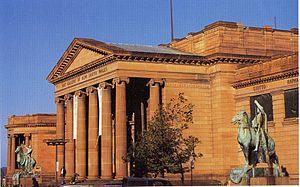
Les arts visuels en Australie ont une longue histoire qui commence il y a sans doute plus de 30 000 ans, avec les peintures sur paroi et les peintures sur bois aborigènes. Les arts visuels australiens incluent l'art indigène australien, l'art colonial, les paysages, les œuvres d'atelier, l'art moderne et contemporain. L'Australie a produit beaucoup d'artistes importants, tant dans la tradition occidentale que dans la tradition indigène. Le caractère sacré de la terre est d’ailleurs un thème commun à ces deux traditions artistiques.
Cette liste des plus grands musées d'art du monde procède à un classement des musées d'art et autres musées contenant principalement des œuvres d'art en fonction de la surface totale d'exposition.
La galerie d'art de Nouvelle-Galles du Sud est un musée situé à Sydney, en Australie. C'est la galerie publique la plus importante de Sydney, et la quatrième plus grande d'Australie. L'accès à l'espace général d'exposition est gratuit. Il compte des œuvres de l'art australien, européen et asiatique.